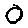
Label: 0